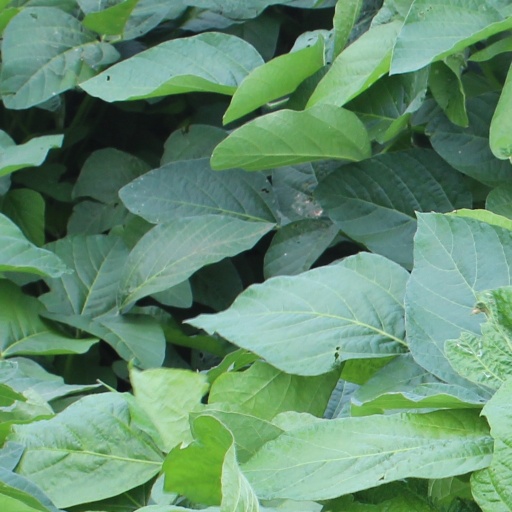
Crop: soybean